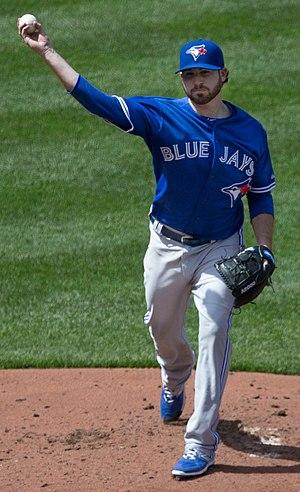
Andrew Hutchison est un lanceur droitier des Pirates de Pittsburg de la Ligue majeure de baseball.